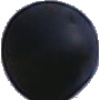
Label: blue_grape